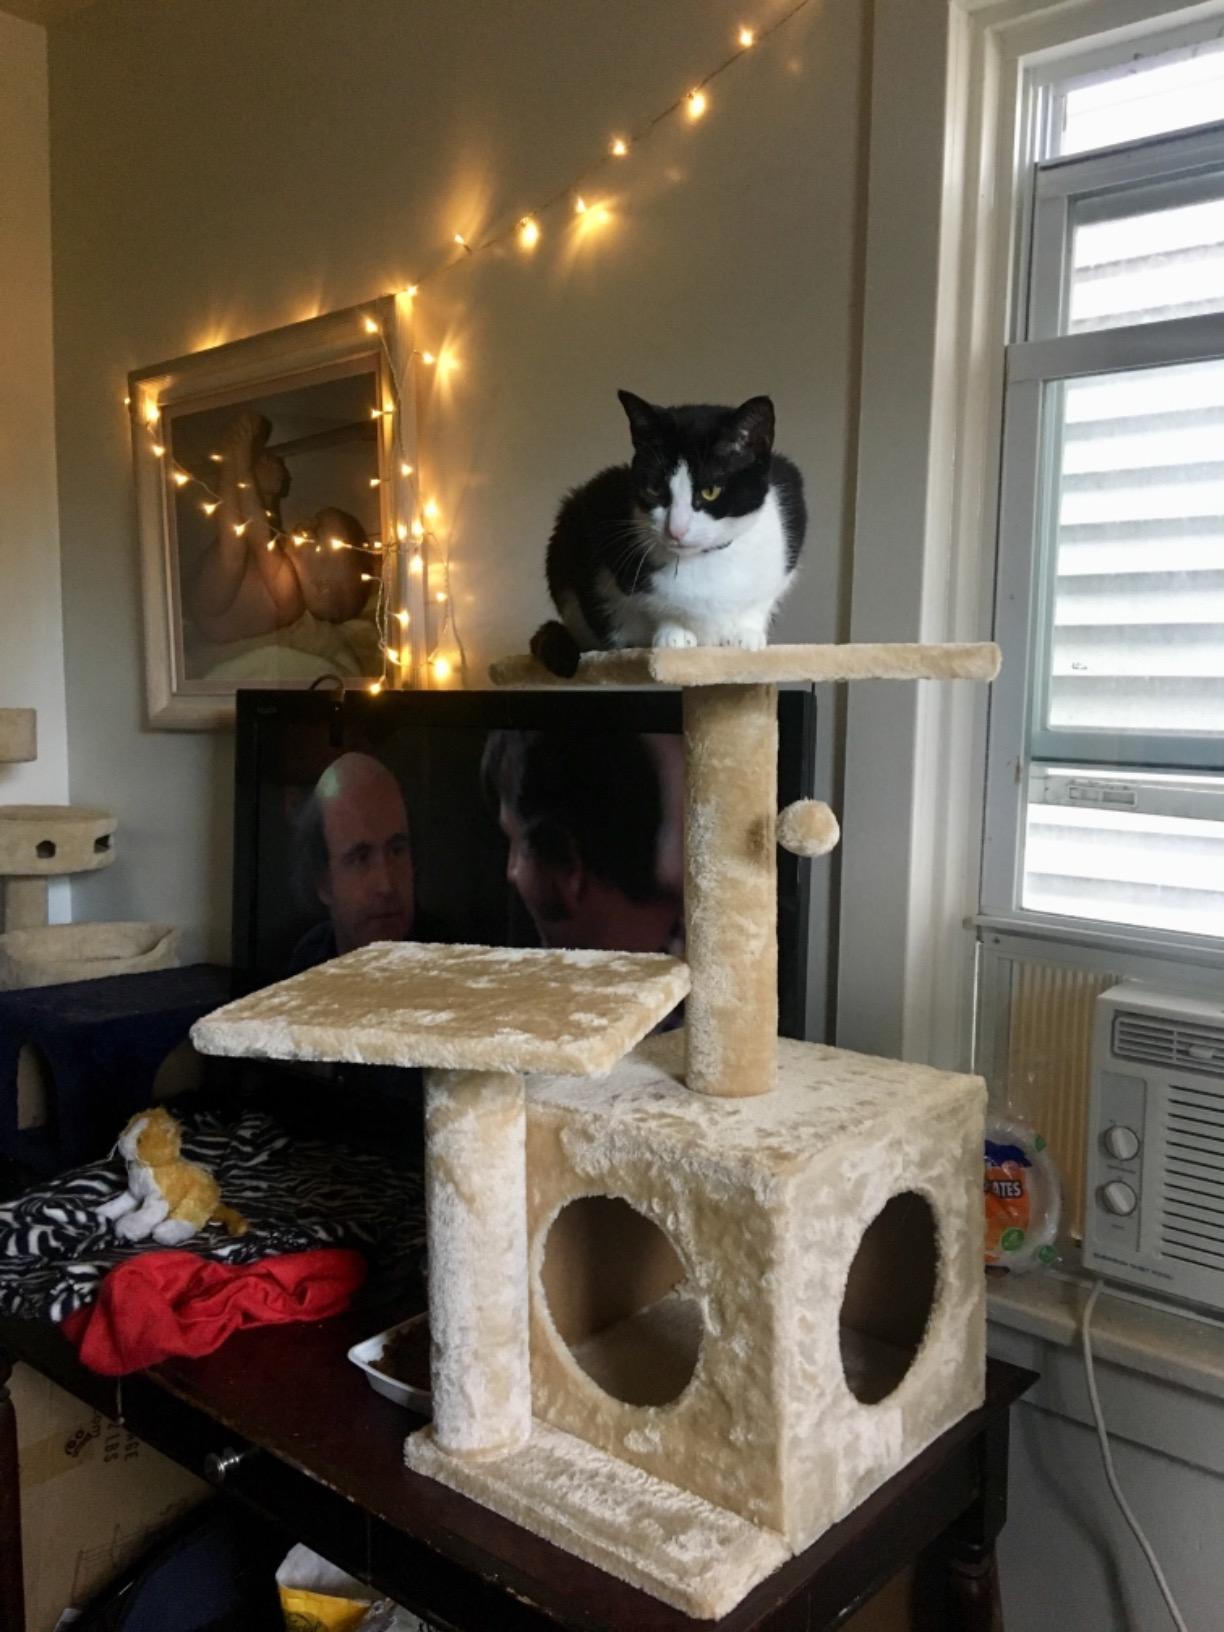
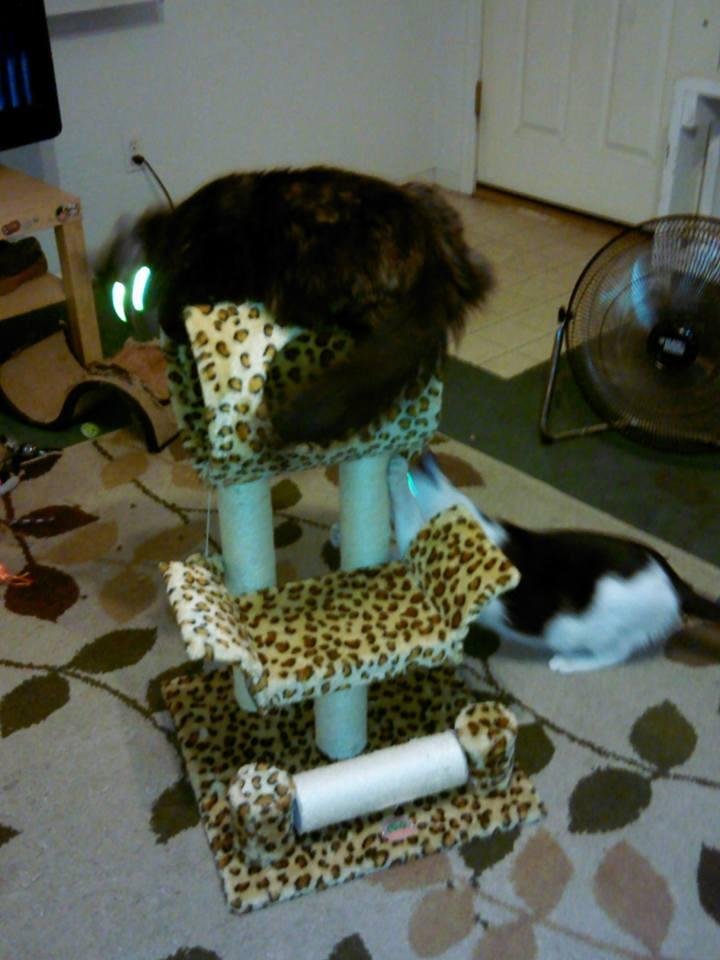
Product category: items_cat tree
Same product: no